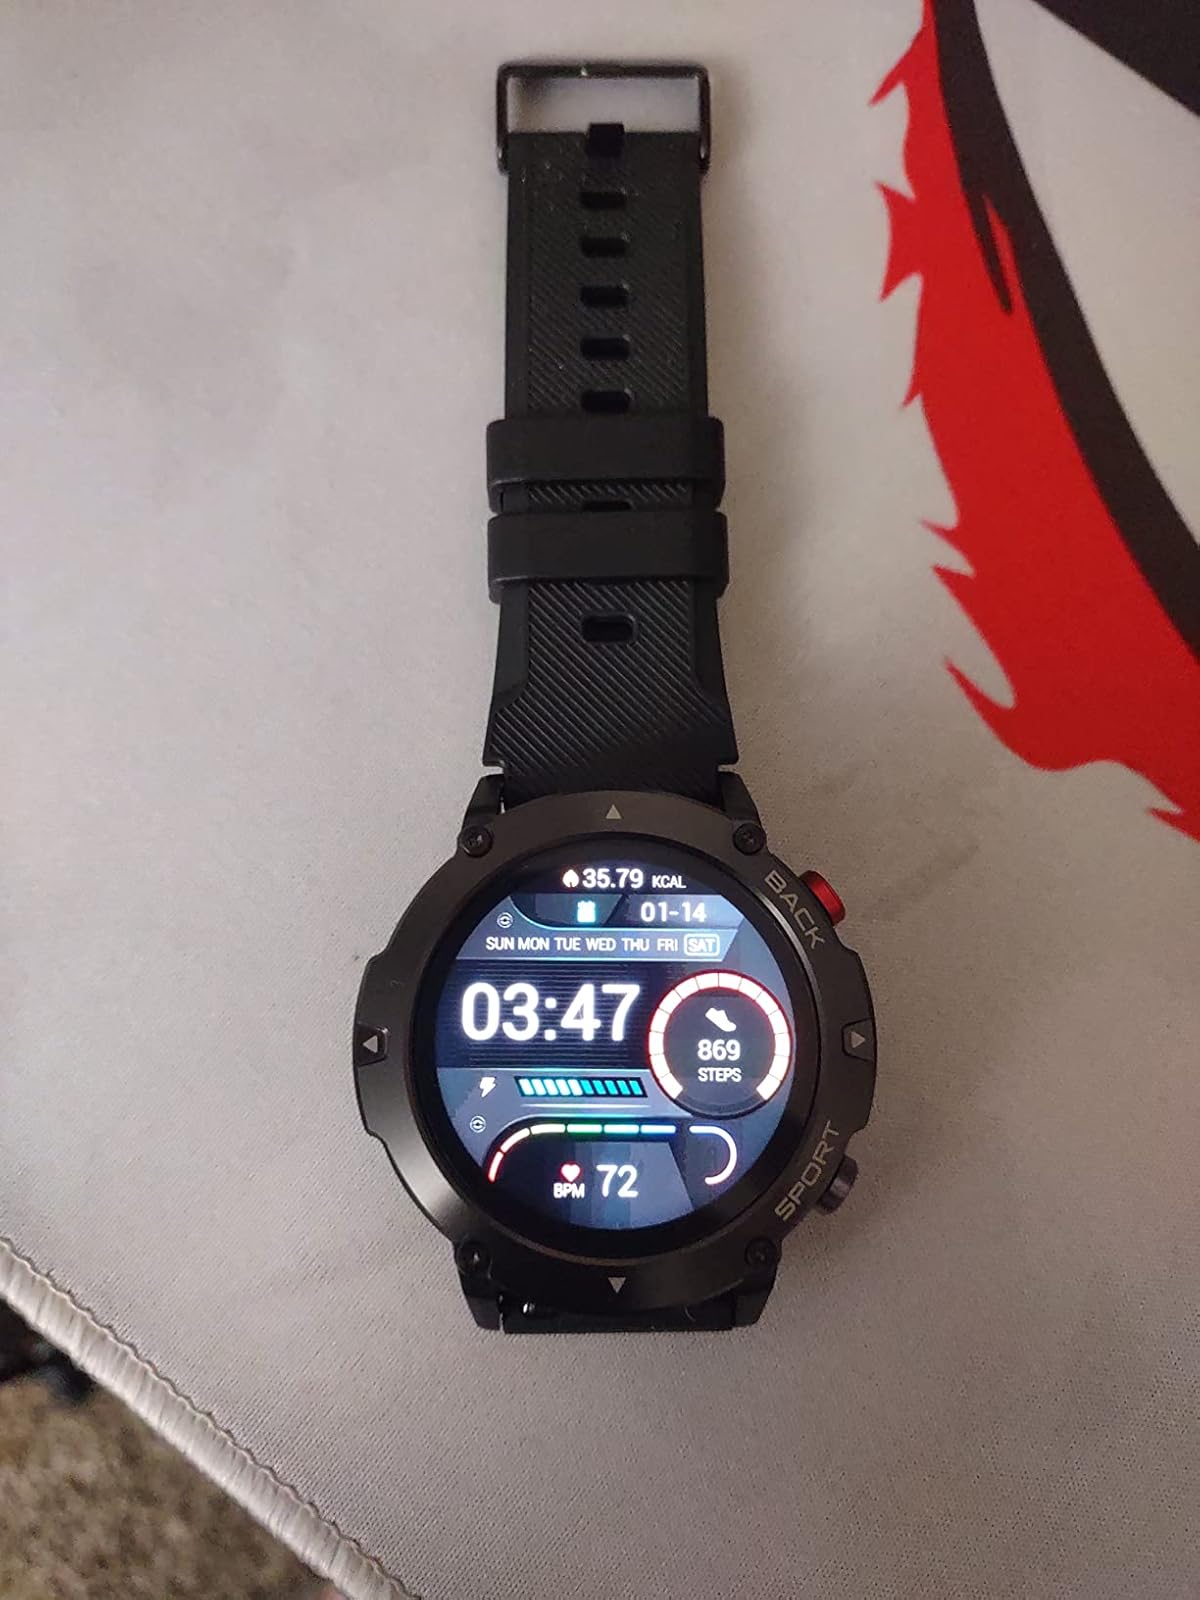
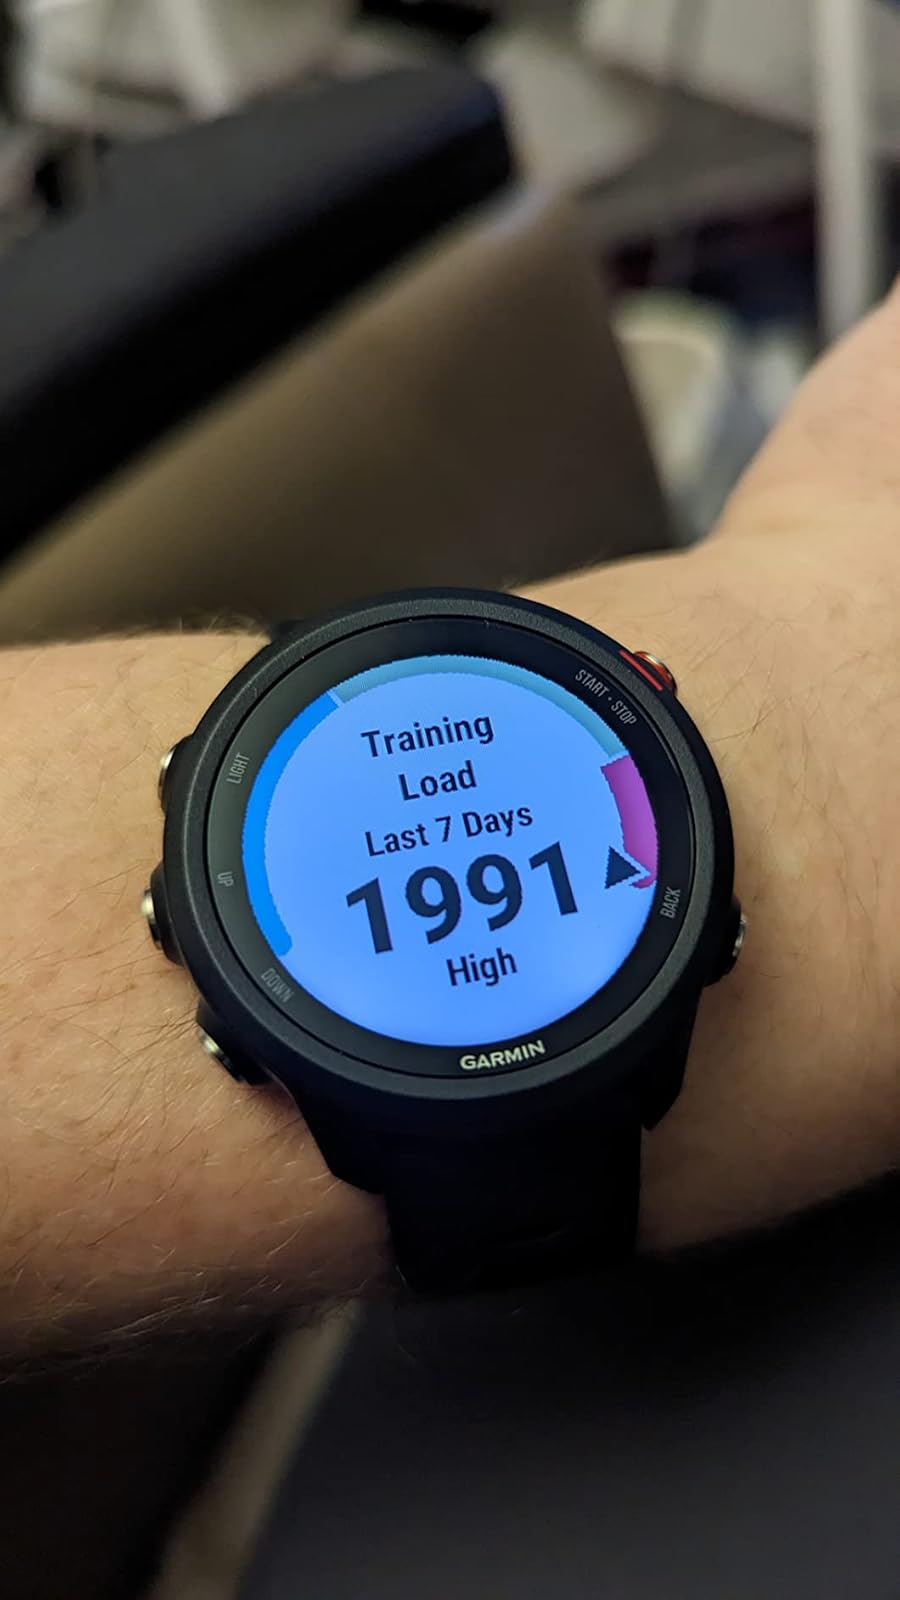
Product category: smartwatch
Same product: no